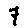
Label: 7